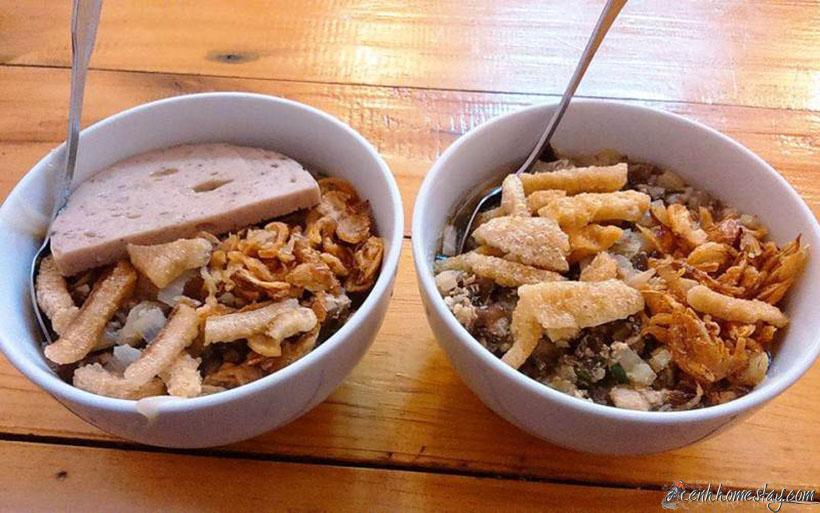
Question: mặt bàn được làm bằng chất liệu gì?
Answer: mặt bàn được làm bằng gỗ